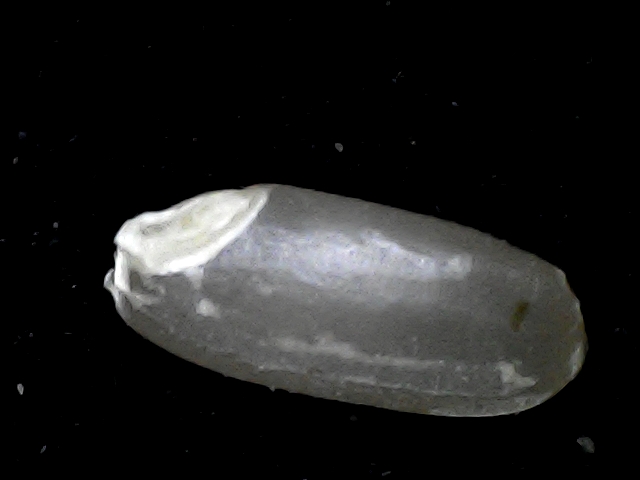
Rice variety: BD76